Troilus and Cressida

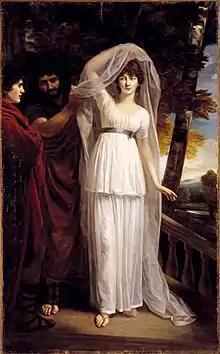
"Portrait of a Lady in the Character of Cressida", John Opie

The Tragedy of Troilus and Cressida, often shortened to Troilus and Cressida ( or ), is a play by William Shakespeare, probably written in 1602.